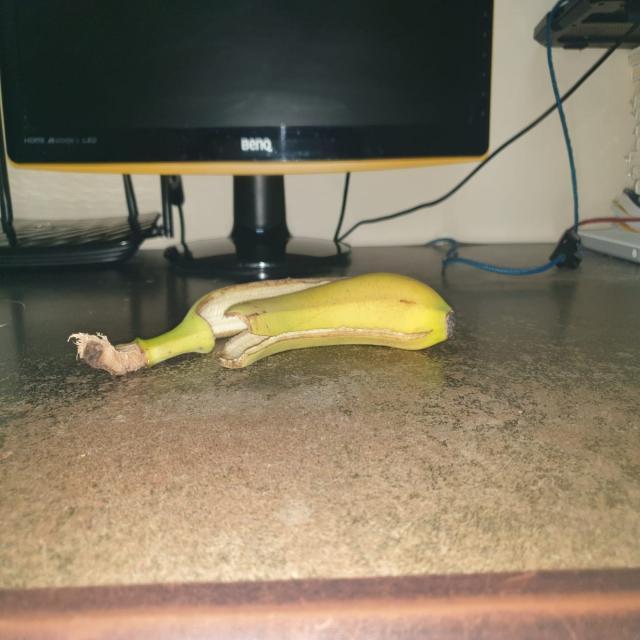
Label: bananas